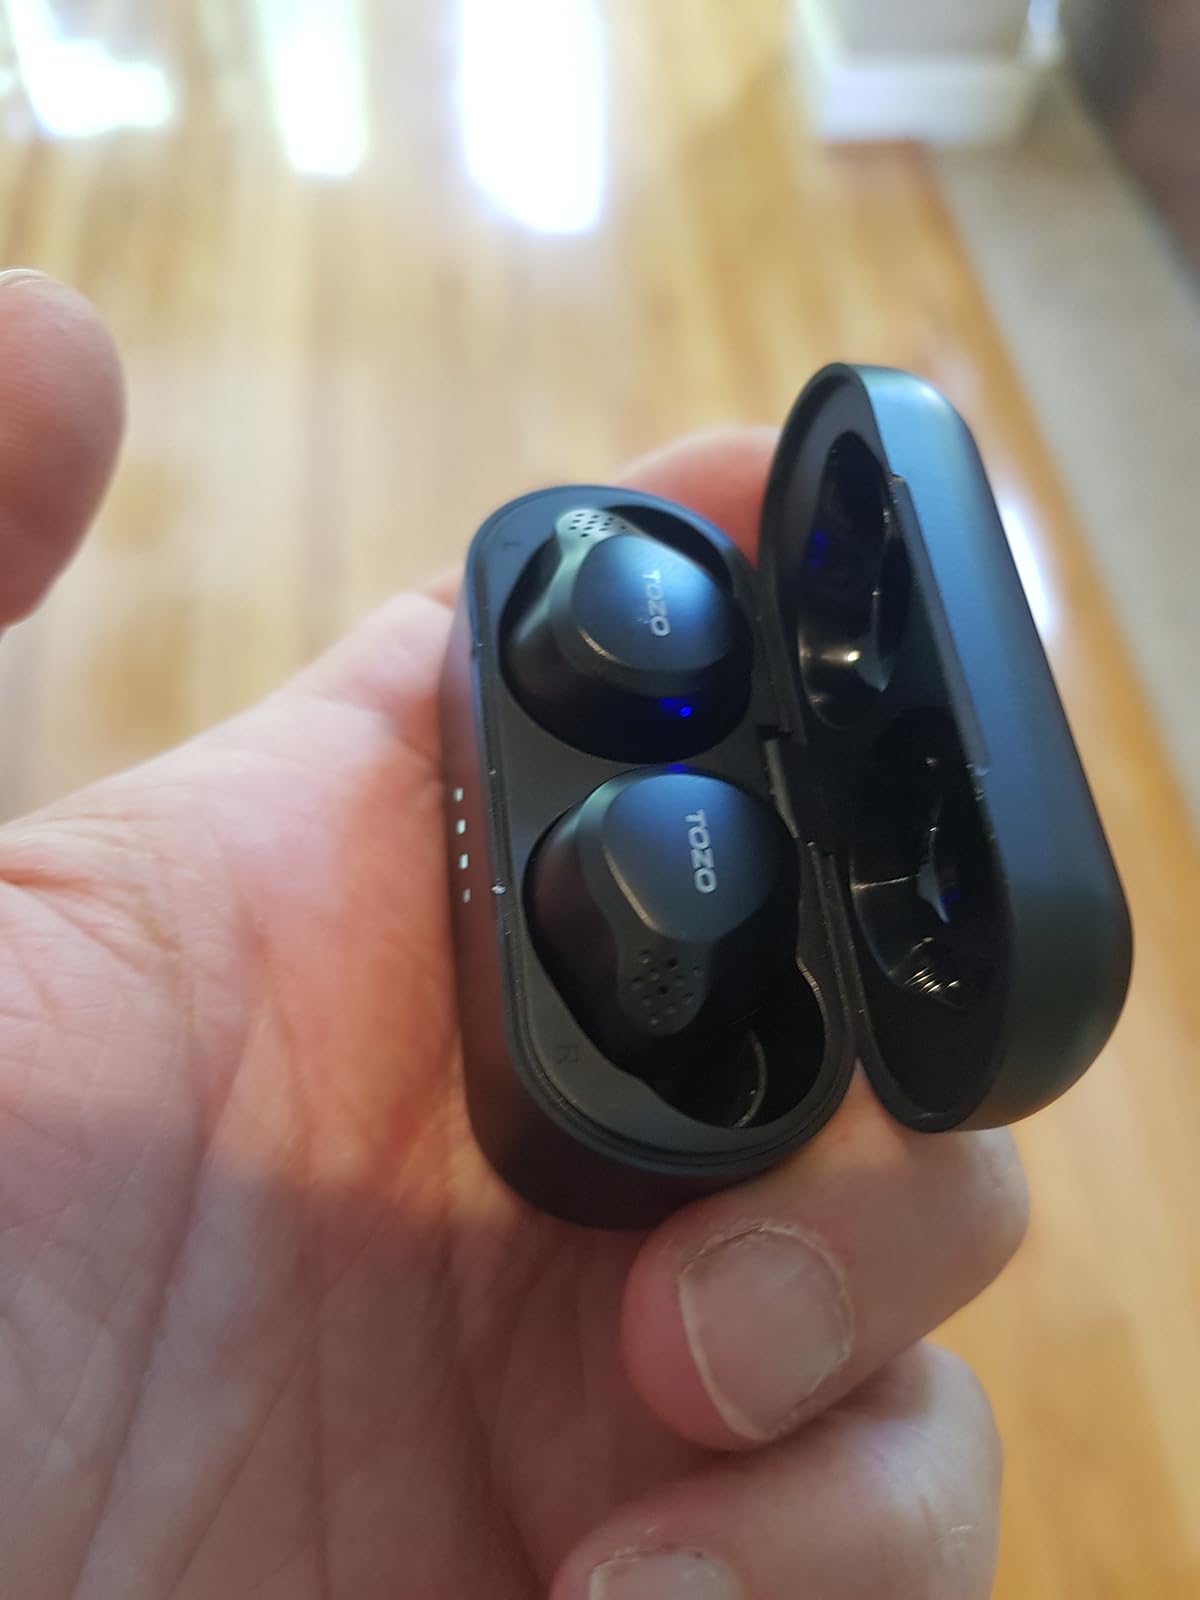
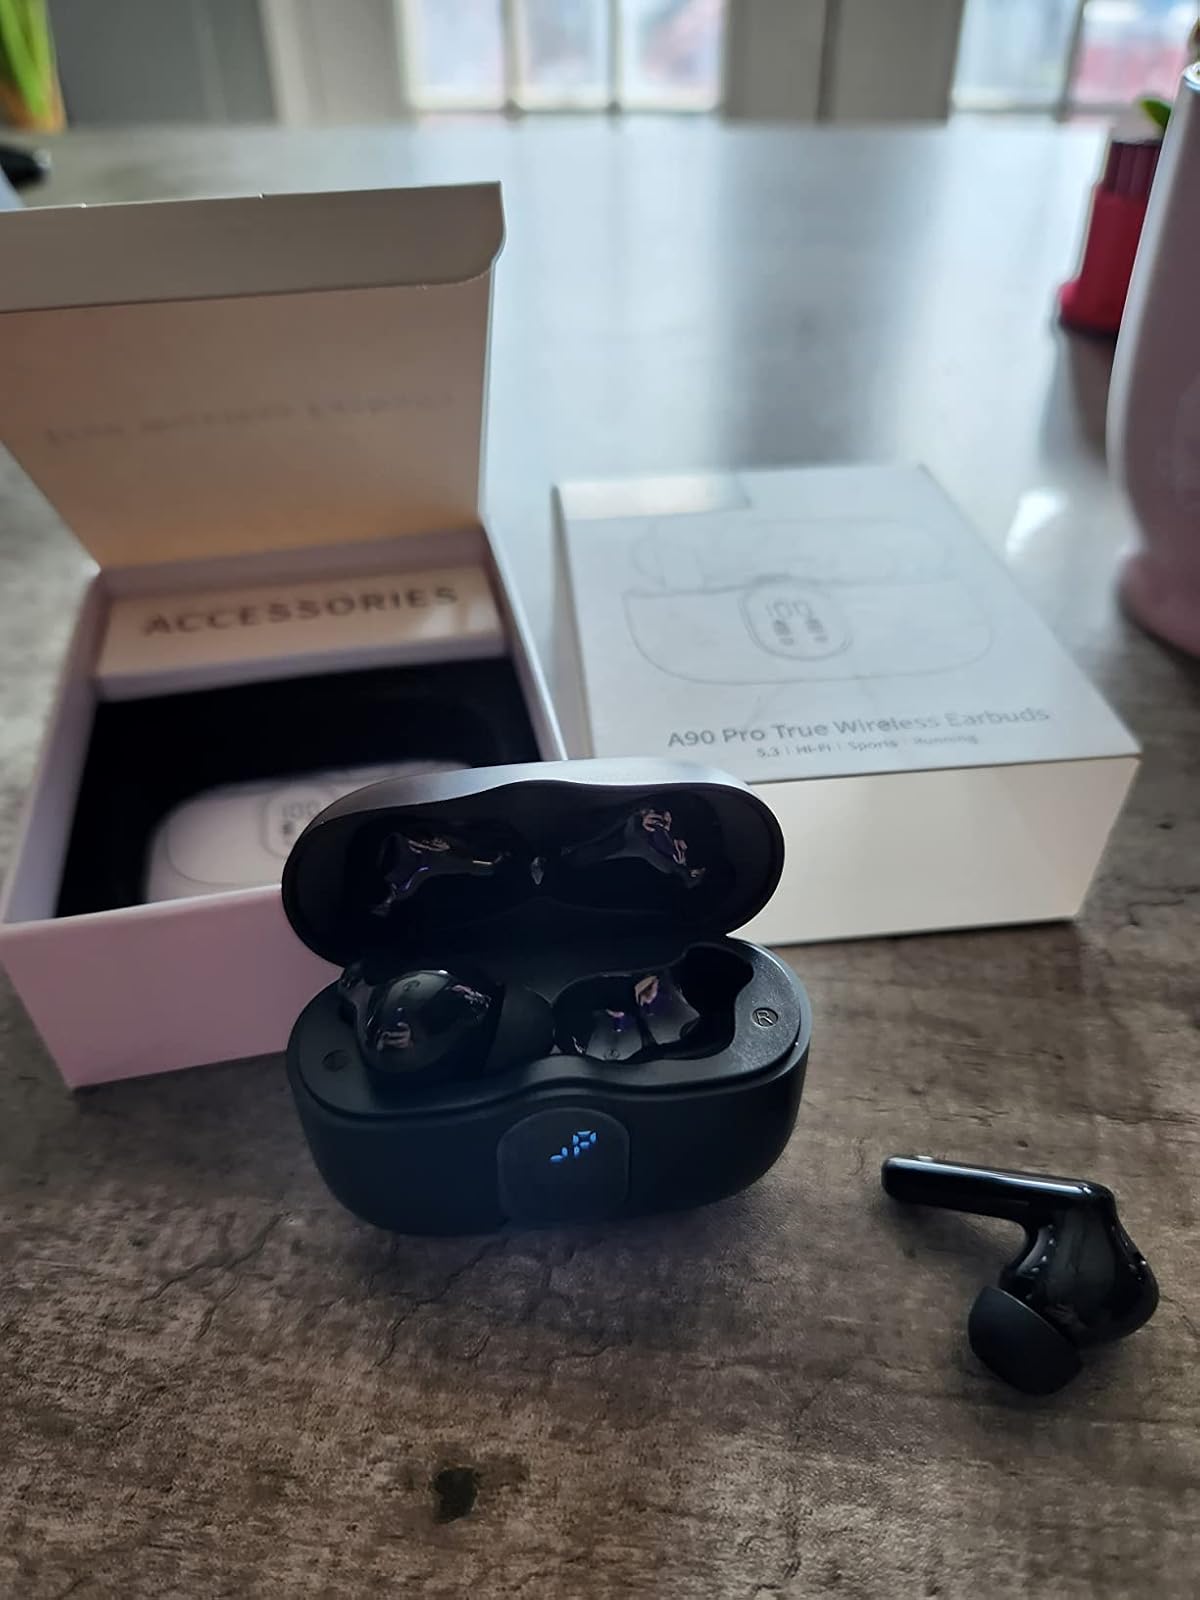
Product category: earbuds
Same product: no